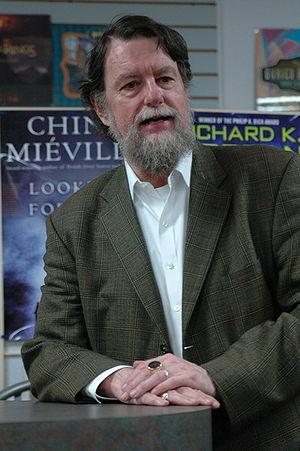
Robert Jordan est le nom de plume d'un auteur américain de fantasy. De son vrai nom James Oliver Rigney, Jr., il est né le 17 octobre 1948 à Charleston et mort le 16 septembre 2007.